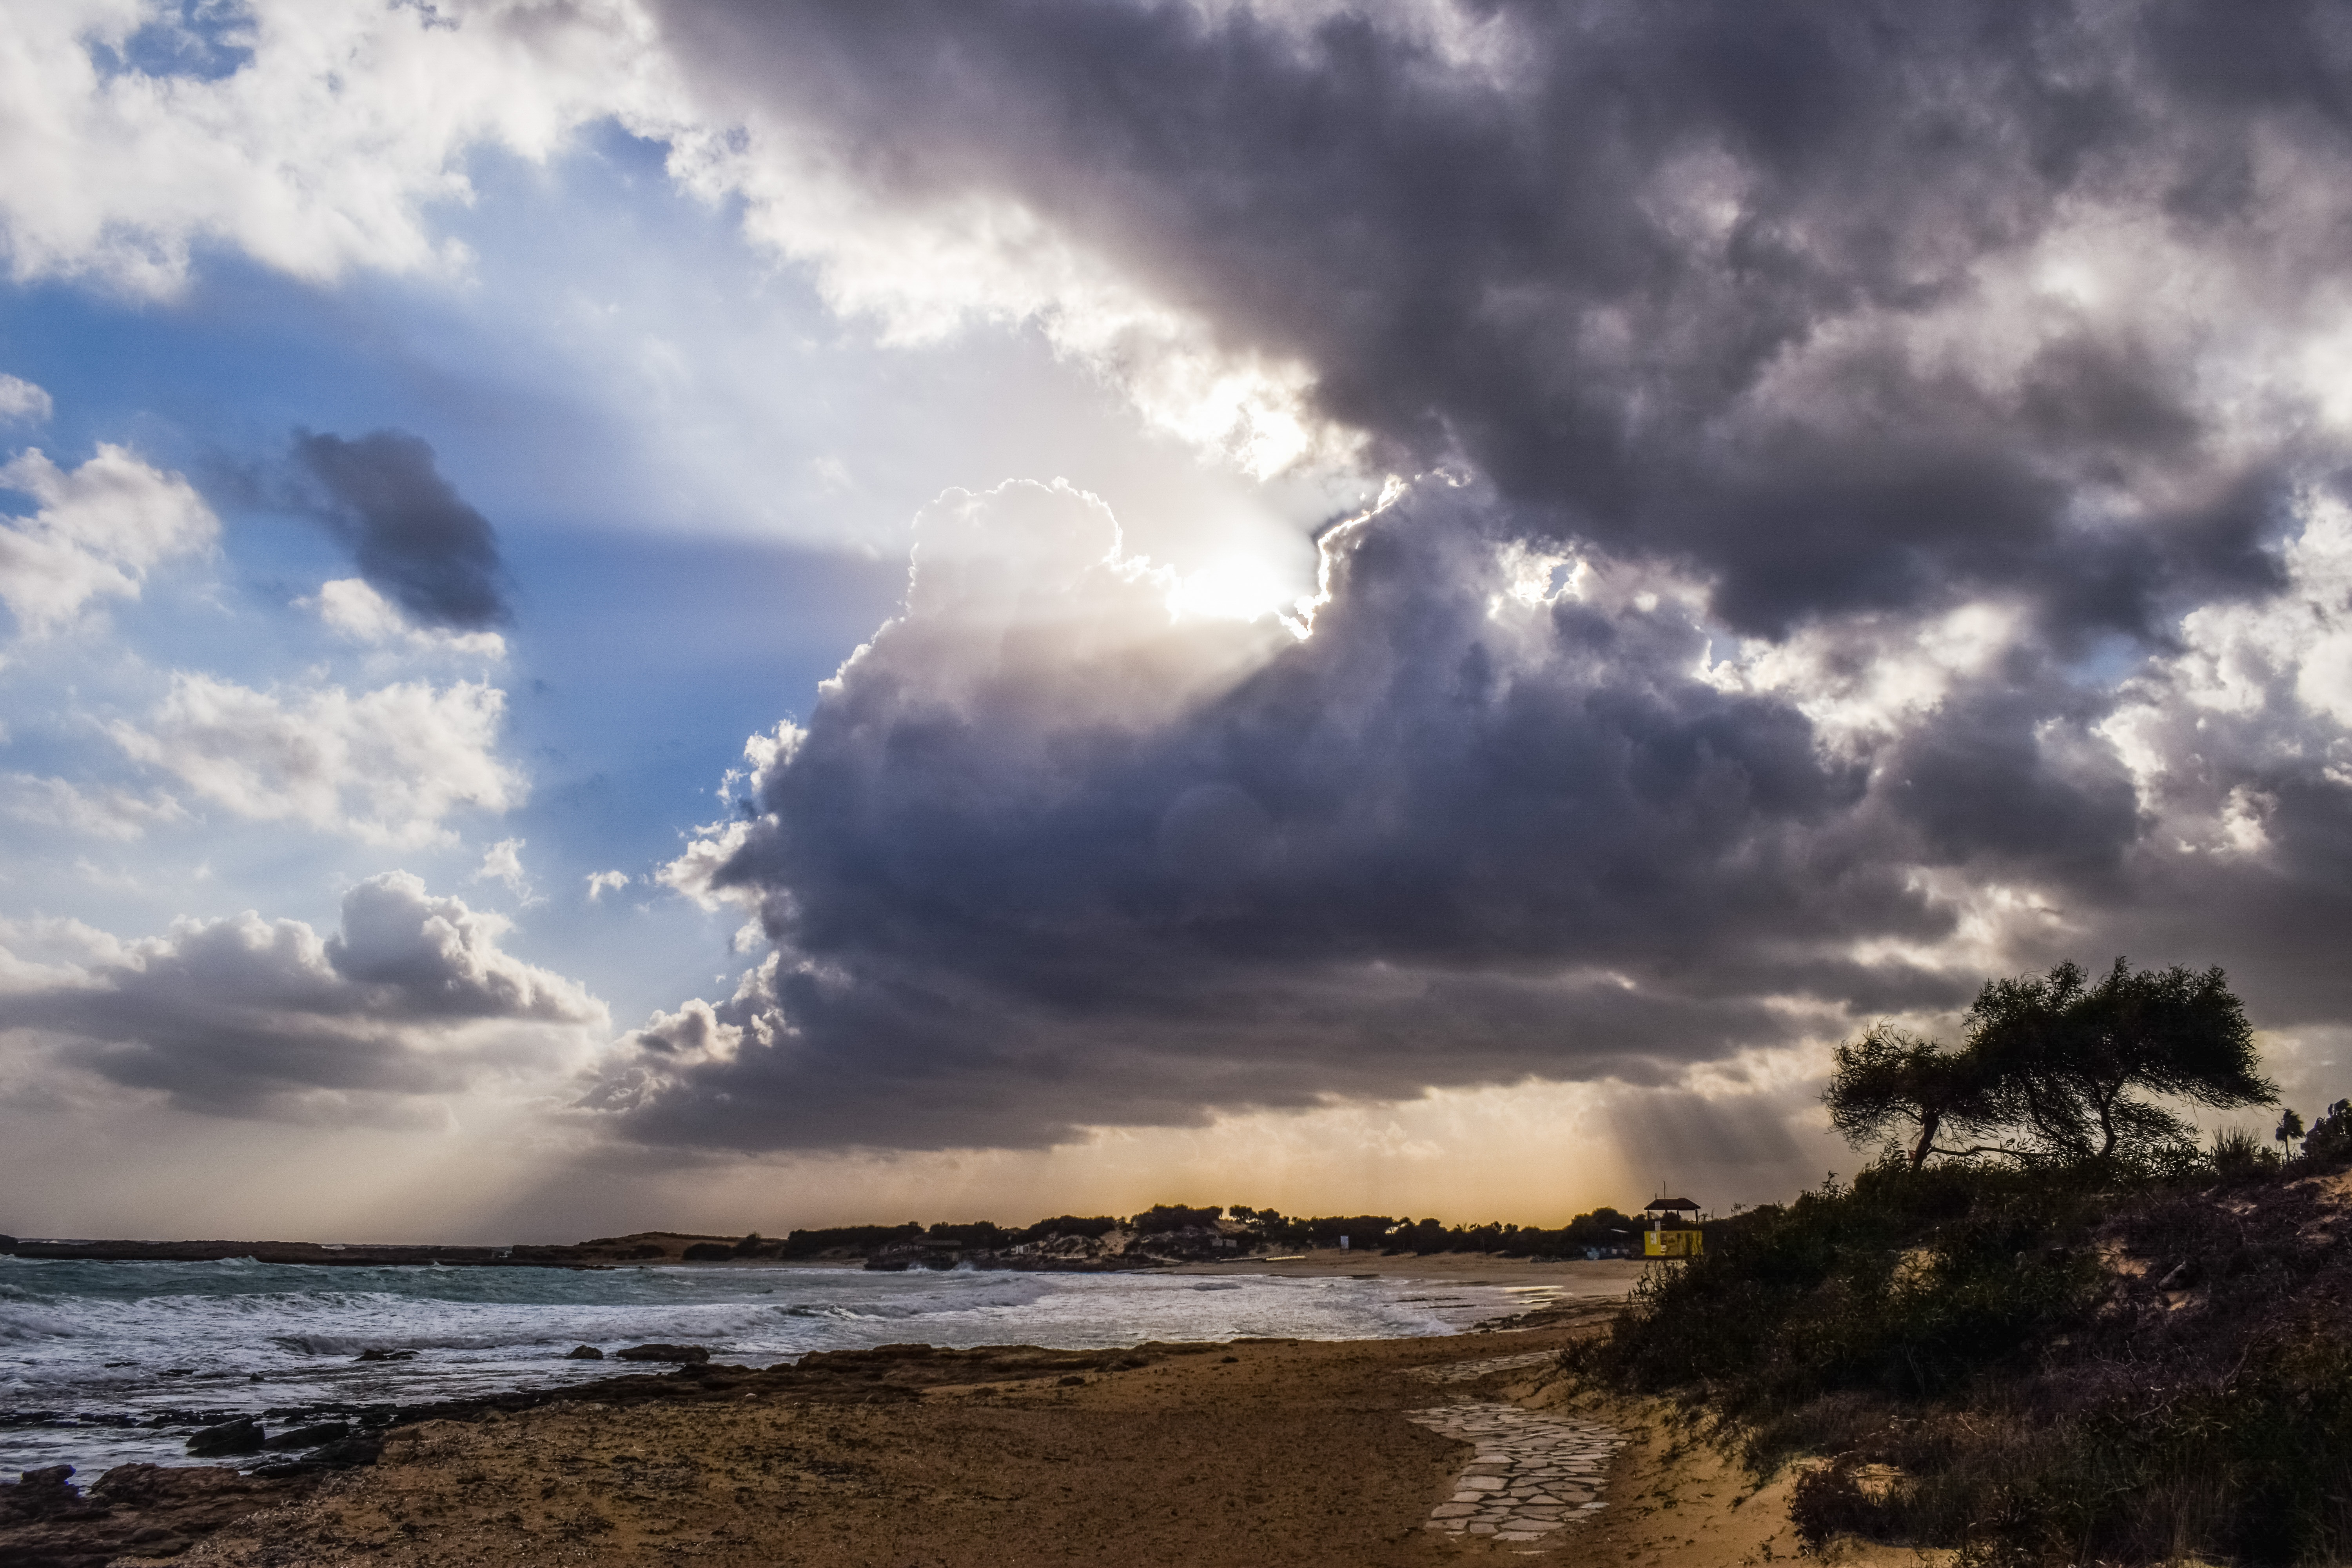
beach, landscape, sea, coast, tree, water, ocean, horizon, light, cloud, sky, sunset, sunlight, morning, shore, wave, wind, dawn, atmosphere, dusk, evening, scenic, scenery, storm, cumulus, calm, body of water, clouds, afternoon, cyprus, sunbeam, phenomenon, ayia napa, makronissos, meteorological phenomenon, computer wallpaper, wind wave, coastal and oceanic landforms